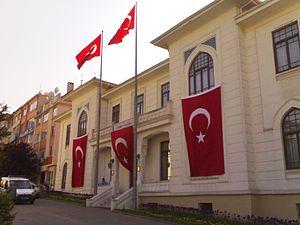
Bursa en turc, Brousse en français, du grec ancien Προύσα, est une ville du nord-ouest de l'Anatolie en Turquie, capitale de la province du même nom. Brousse fut la seconde capitale de l'Empire ottoman, de 1326 à 1366, avant de perdre son statut au profit d'Andrinople puis de Constantinople.